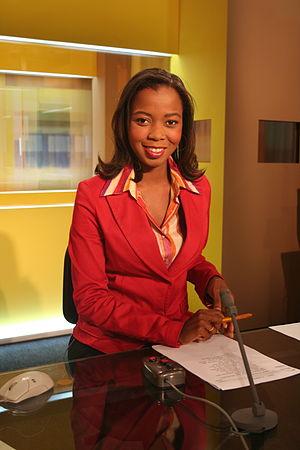
Valérie Filain est une journaliste française née le 17 février 1979.
Réunion La Première est la chaîne de télévision généraliste et de radio publique française de proximité de France Télévisions diffusée dans le département d'outre-mer de La Réunion.
La télévision diffuse, sur l'île de La Réunion, département d'outre-mer français dans le sud-ouest de l'océan Indien, plusieurs dizaines de chaînes, les principales étant Antenne Réunion, une chaîne privée locale, d'une part, et Télé Réunion et Tempo, des chaînes du Réseau France Outre-mer, partie du groupe public France Télévisions, d'autre part. Ces chaînes ainsi que Canal+ sont les quatre seules diffusées par la télévision hertzienne analogique qui, en l'absence de la télévision numérique, constitue le mode principal de diffusion. L'offre est néanmoins complétée, depuis la fin des années 1990, par deux opérateurs de télévision par satellite, Canalsat Réunion et Parabole Réunion, qui proposent des bouquets composés principalement de chaînes françaises et internationales. Enfin, la télévision par ADSL est présente depuis la fin des années 2000, avec le même type de bouquets.